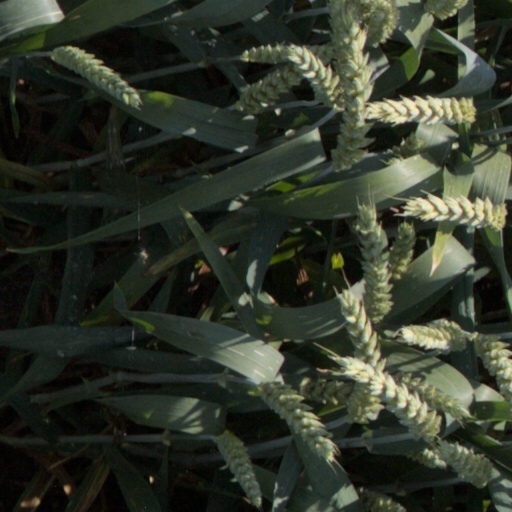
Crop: wheat